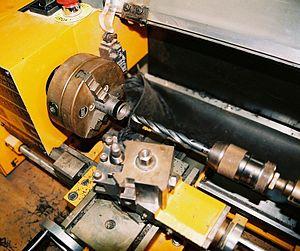
L'usinage est une famille de procédés de fabrication de pièces par enlèvement de copeaux. Le principe de l'usinage est d'enlever de la matière de façon à donner à la pièce brute la forme et les dimensions voulues, à l'aide d'une machine-outil. Par cette technique, on obtient des pièces d'une grande précision.
Le perçage est un usinage consistant à faire un trou dans une pièce. Ce trou peut traverser la pièce de part en part ou bien ne pas déboucher. On parle alors de trou borgne.